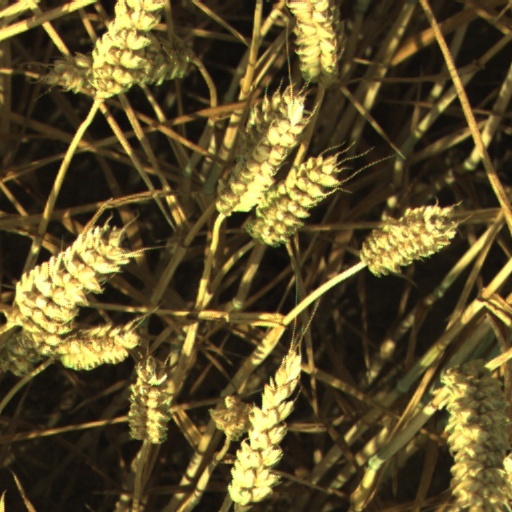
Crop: wheat